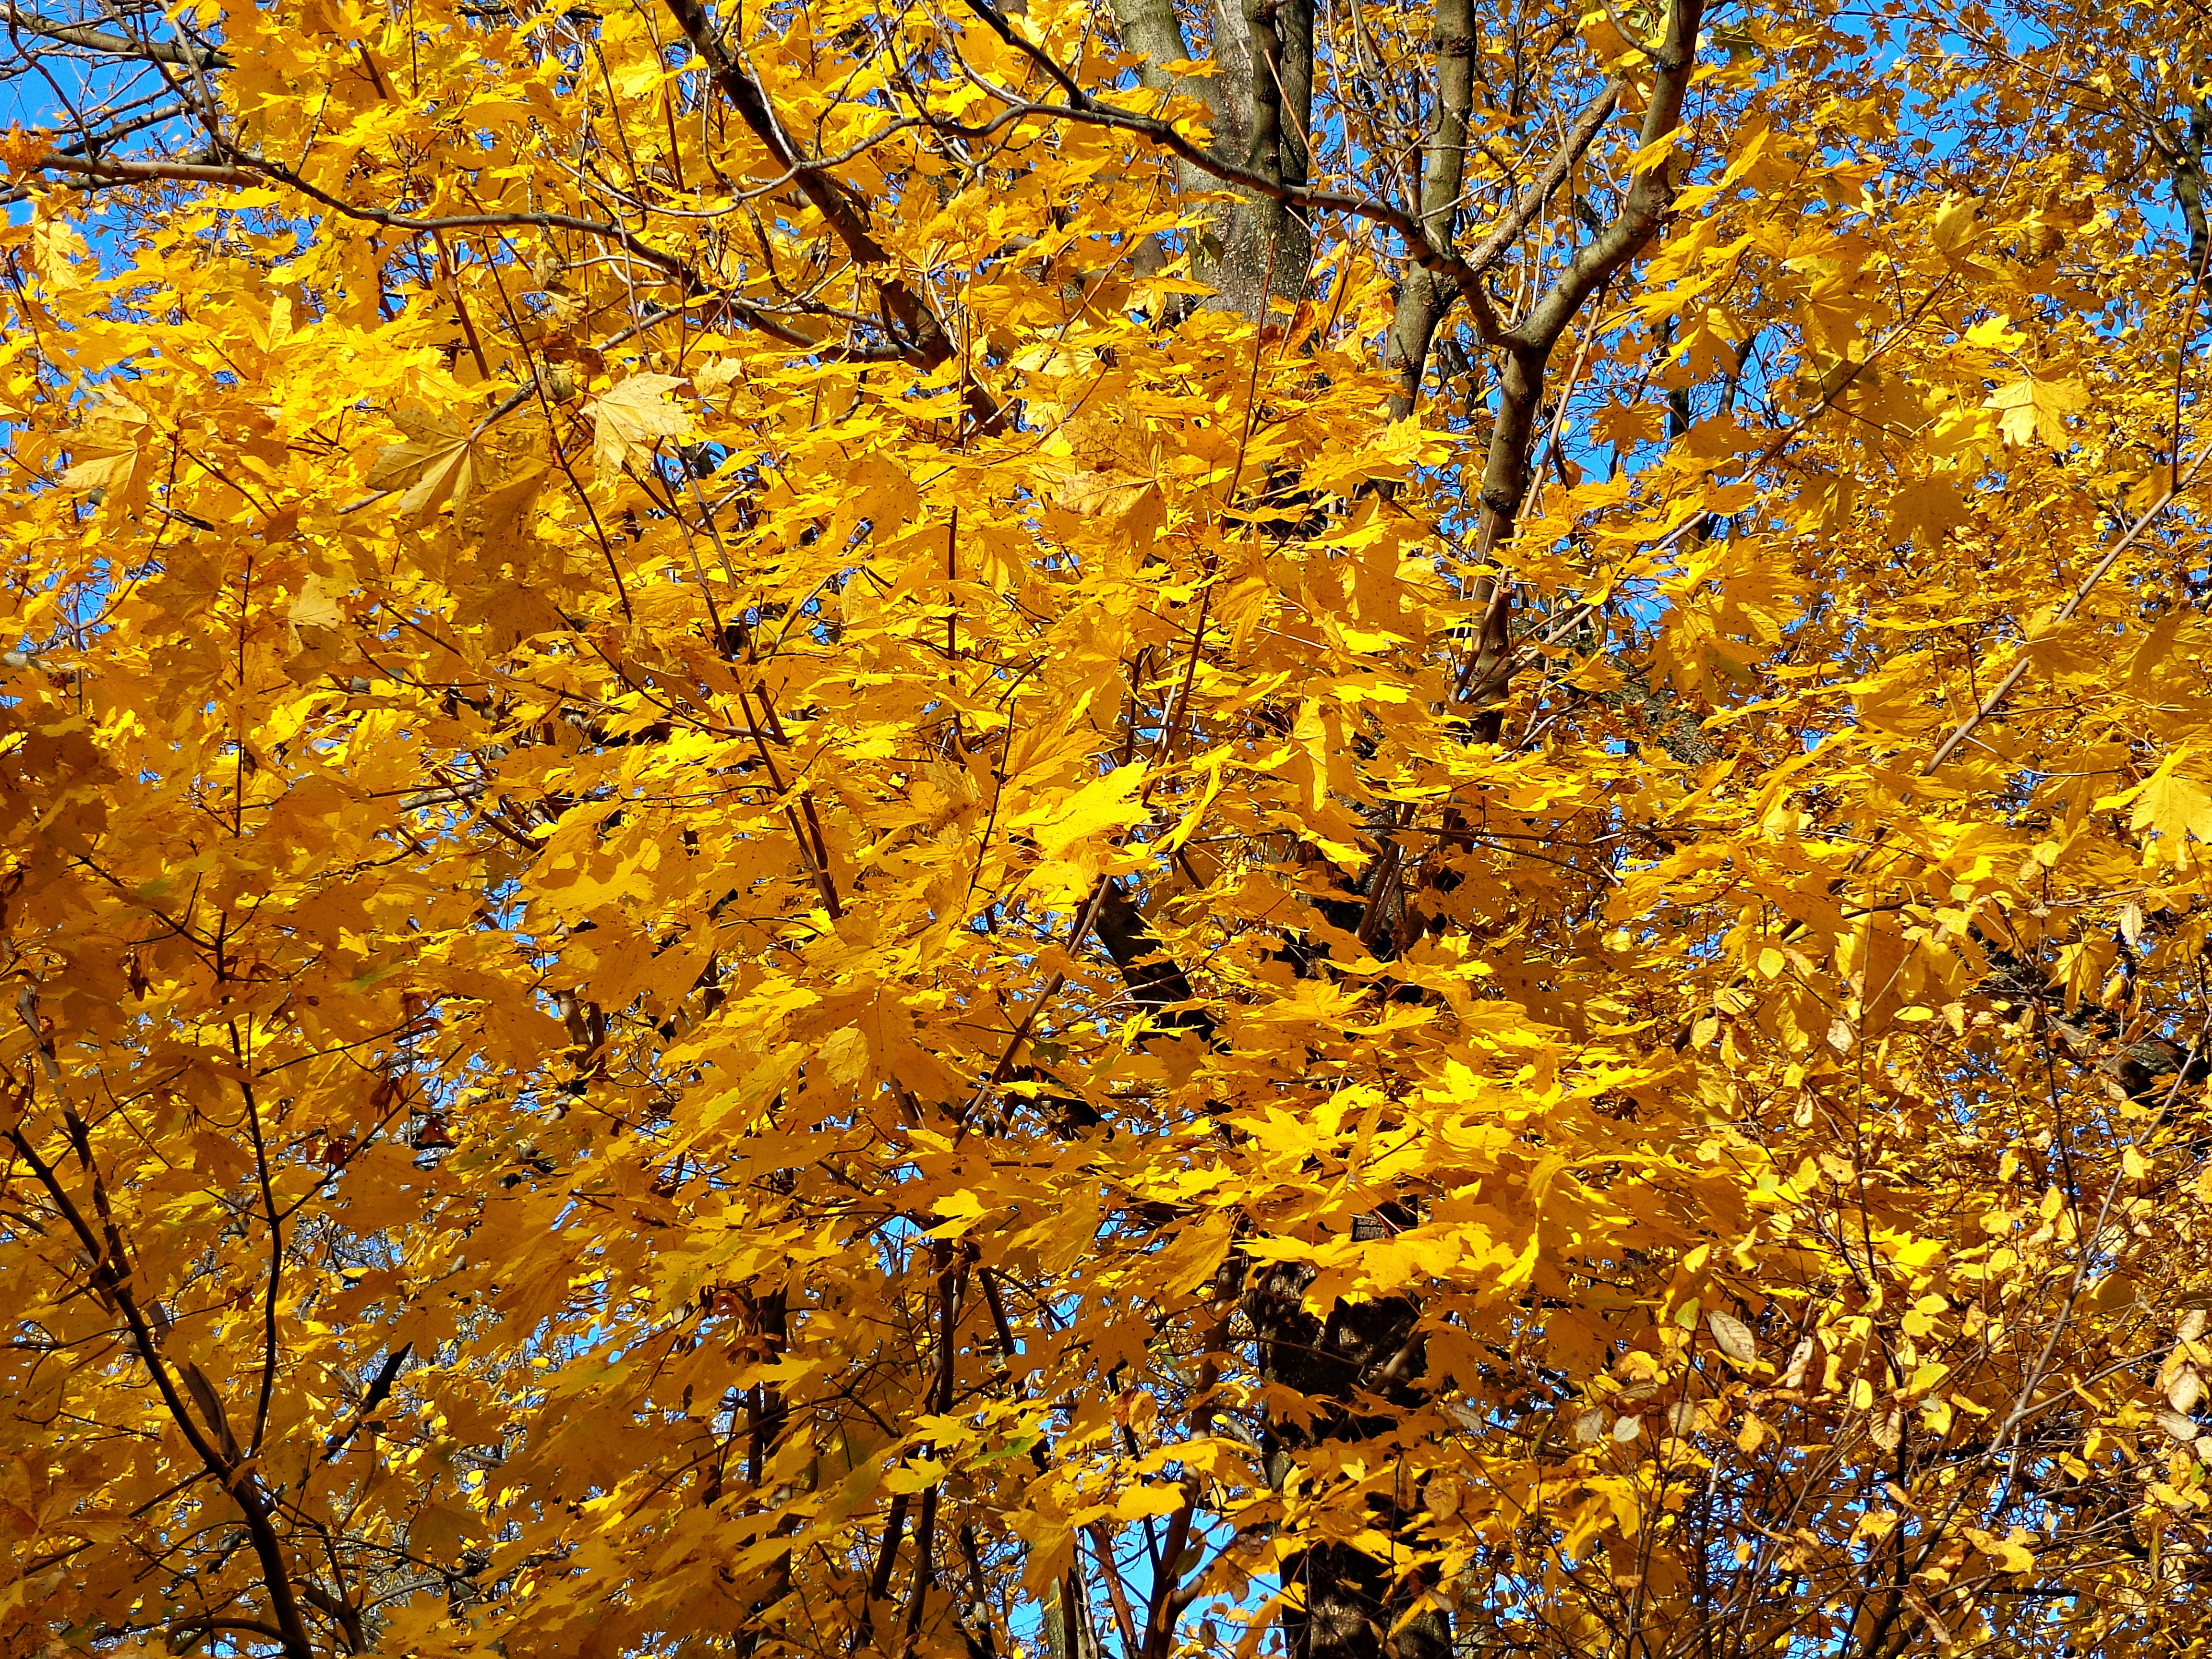
landscape, tree, nature, forest, branch, plant, sunlight, leaf, flower, view, travel, village, foliage, green, autumn, park, colorful, yellow, season, maple tree, sunny, colors, poland, deciduous, woodland, sprig, colored, the sun, time of year, ecosystem, the silence, peace of mind, flowering plant, maidenhair tree, konary, woody plant, land plant